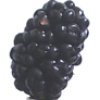
Label: Mulberry 1